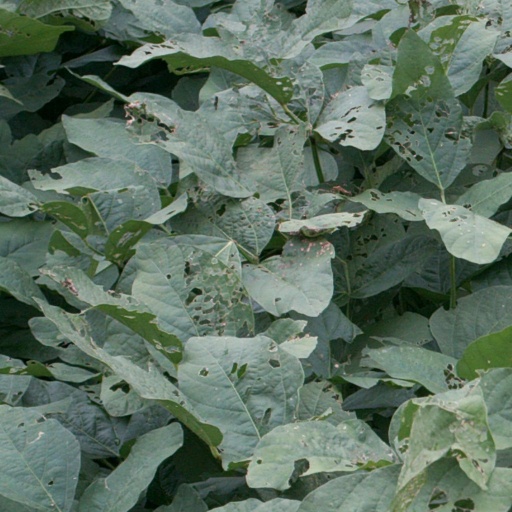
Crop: soybean